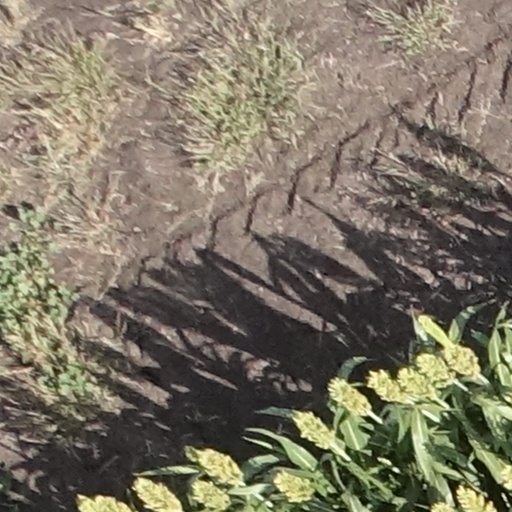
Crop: sorghum